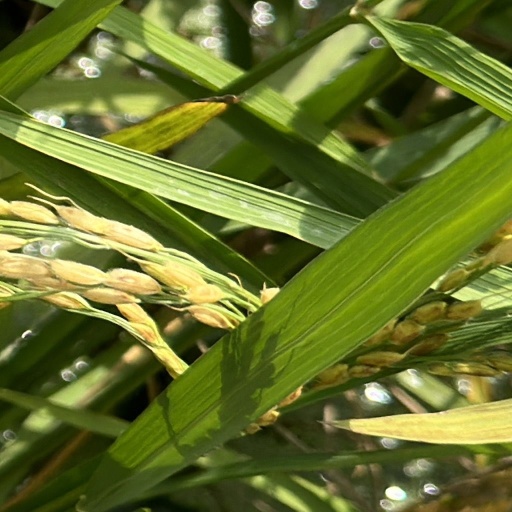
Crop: rice